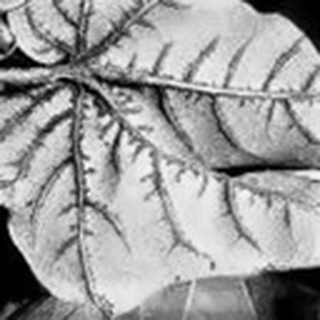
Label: cotton_bacterial_blight